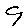
Label: 9